Ryan Shawcross

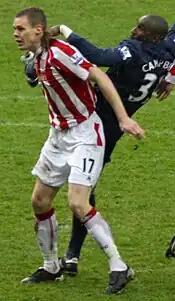
Shawcross (left) playing for Stoke City in 2010

On 9 August 2007, Shawcross was sent on loan again, this time to Championship club Stoke City, for six months. He scored his first two goals for Stoke during his first two matches, one on his debut during a 1–0 win on the opening day of the season, against Cardiff City, with the other during a League Cup match against Rochdale in which Stoke lost on penalties. After Stoke's 2–1 win over Charlton Athletic Shawcross expressed his delight at Stoke's early season form. Shawcross was named as the Championship's player of the month for October 2007.